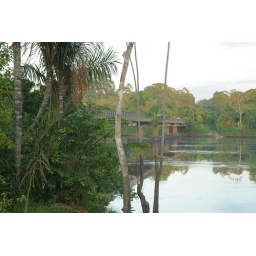
a bridge over Saramacca river in Surinam